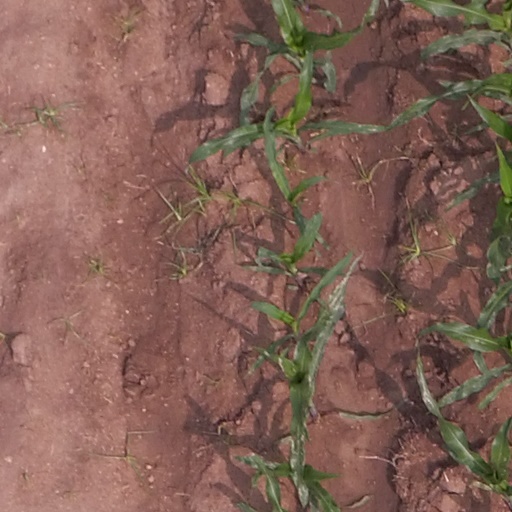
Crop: maize; corn